It's Time (New Zealand campaign)

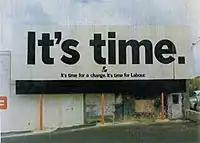
Campaign billboard.

It's Time was a successful political campaign run by the New Zealand Labour Party under Norman Kirk at the 1972 general election. The Labour Party promoted its initiatives with advertisements featuring the lines "It's time for a change, it's time for Labour." The campaign was ultimately successful and marked the first time Labour was in government since losing the 1960 election to the National Party.